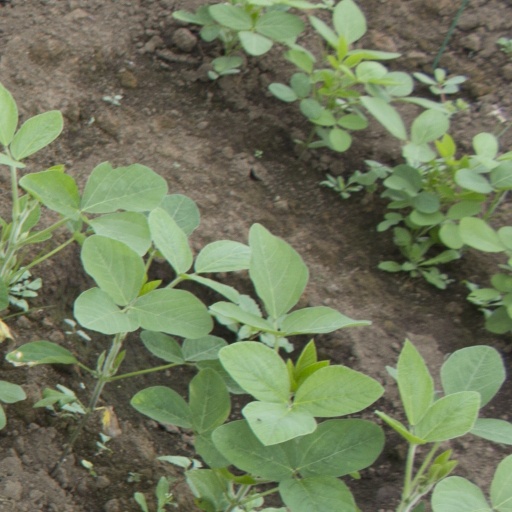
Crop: soybean